The Magic Fish

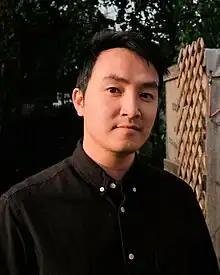
Author and illustrator Trung Le Nguyen

The story told in "The Magic Fish" is partially based on the author's life. Nguyen was born in a refugee camp and moved to the United States with his parents, where they learned English together, which included reading fairy tales. Throughout Nguyen's graphic novel, three fairy tales are shared by the main characters. The first two tales told in "The Magic Fish" are "Cinderella" stories, and were chosen by the author to highlight the different backgrounds of the son and mother characters. The third fairy tale is Hans Christian Andersen's "The Little Mermaid".